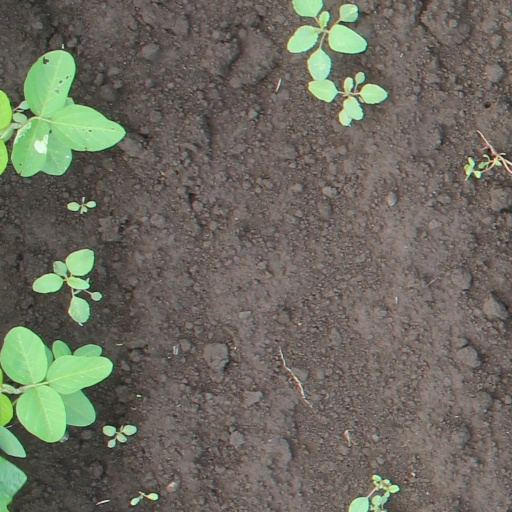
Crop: soybean